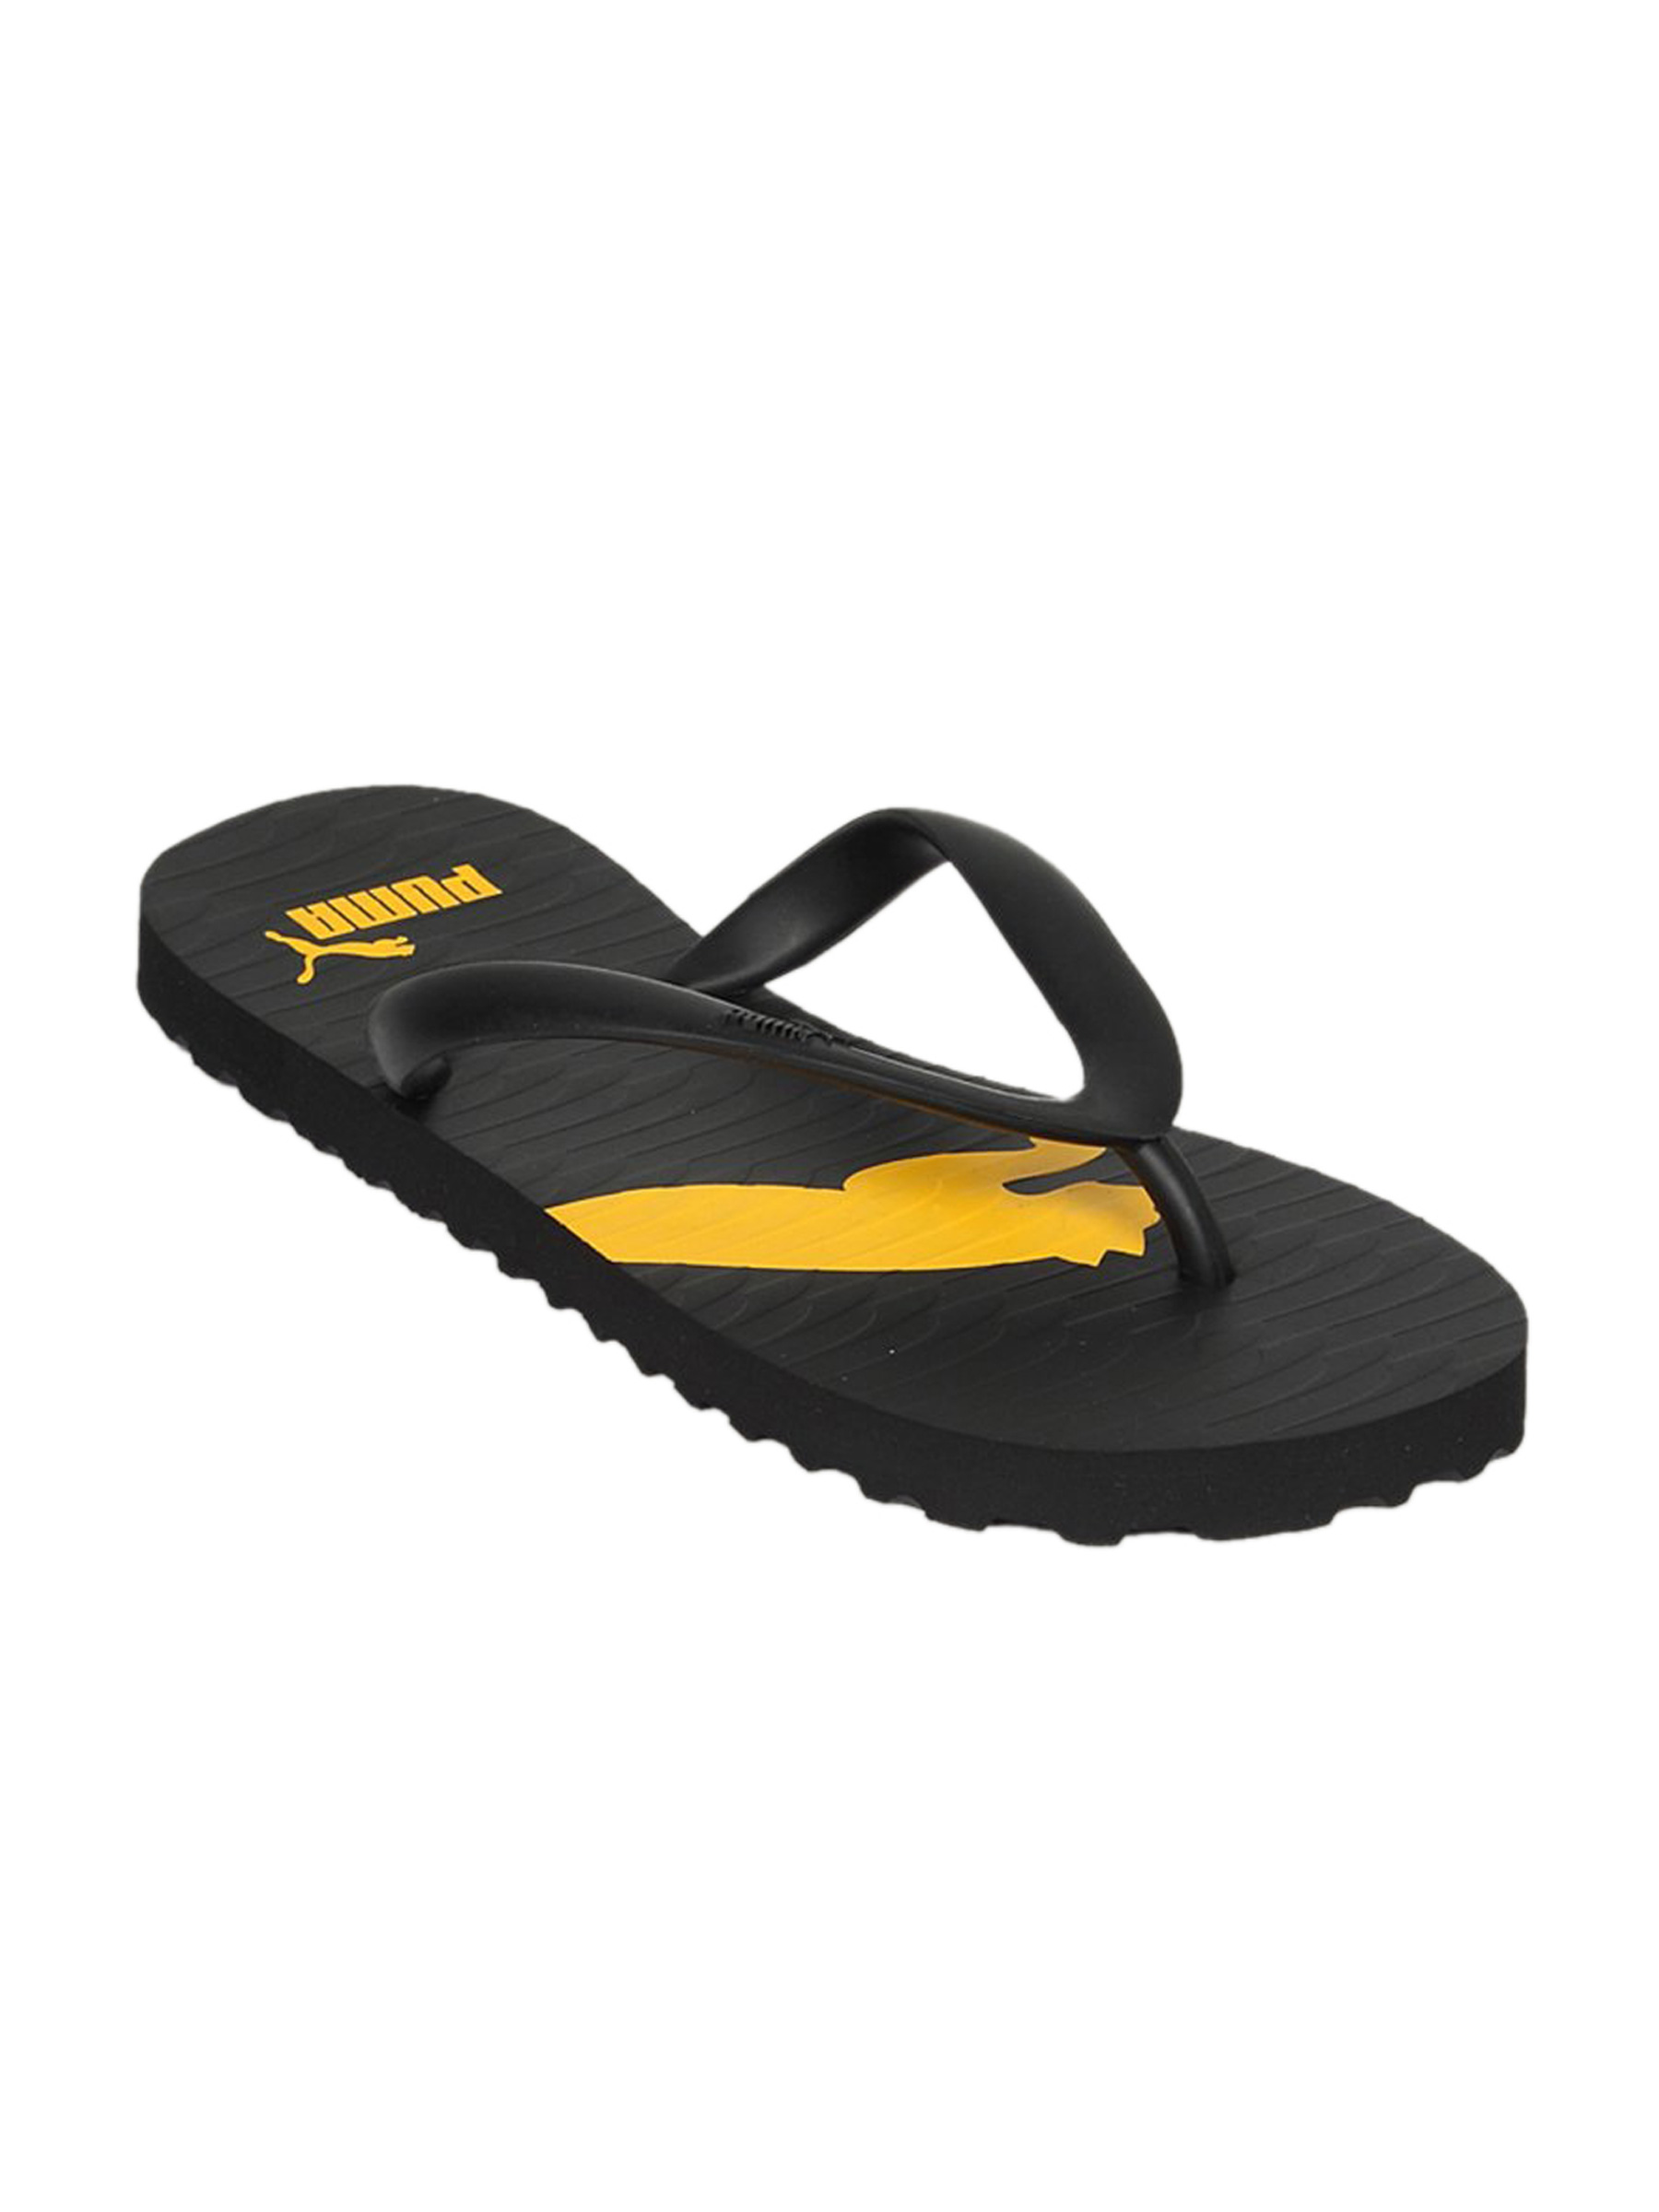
Puma Unisex Arizona Black Flip Flop
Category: Footwear / Flip Flops / Flip Flops
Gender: Unisex
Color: Black
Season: Spring 2012
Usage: Casual